Romuald Hazoumè

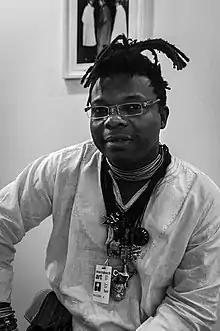
Hazoumè in 2010

Romuald Hazoumè (born 1962, Porto Novo, Republic of Dahomey) is a Yoruba artist and sculptor, from the Republic of Bénin.